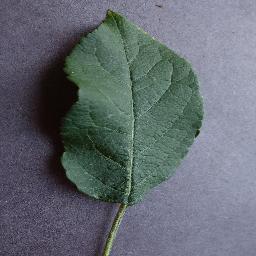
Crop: apple
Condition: healthy